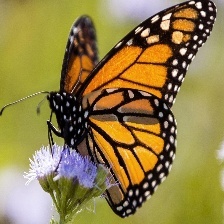
Species: MONARCH
Butterfly family (ImageNet category): monarch